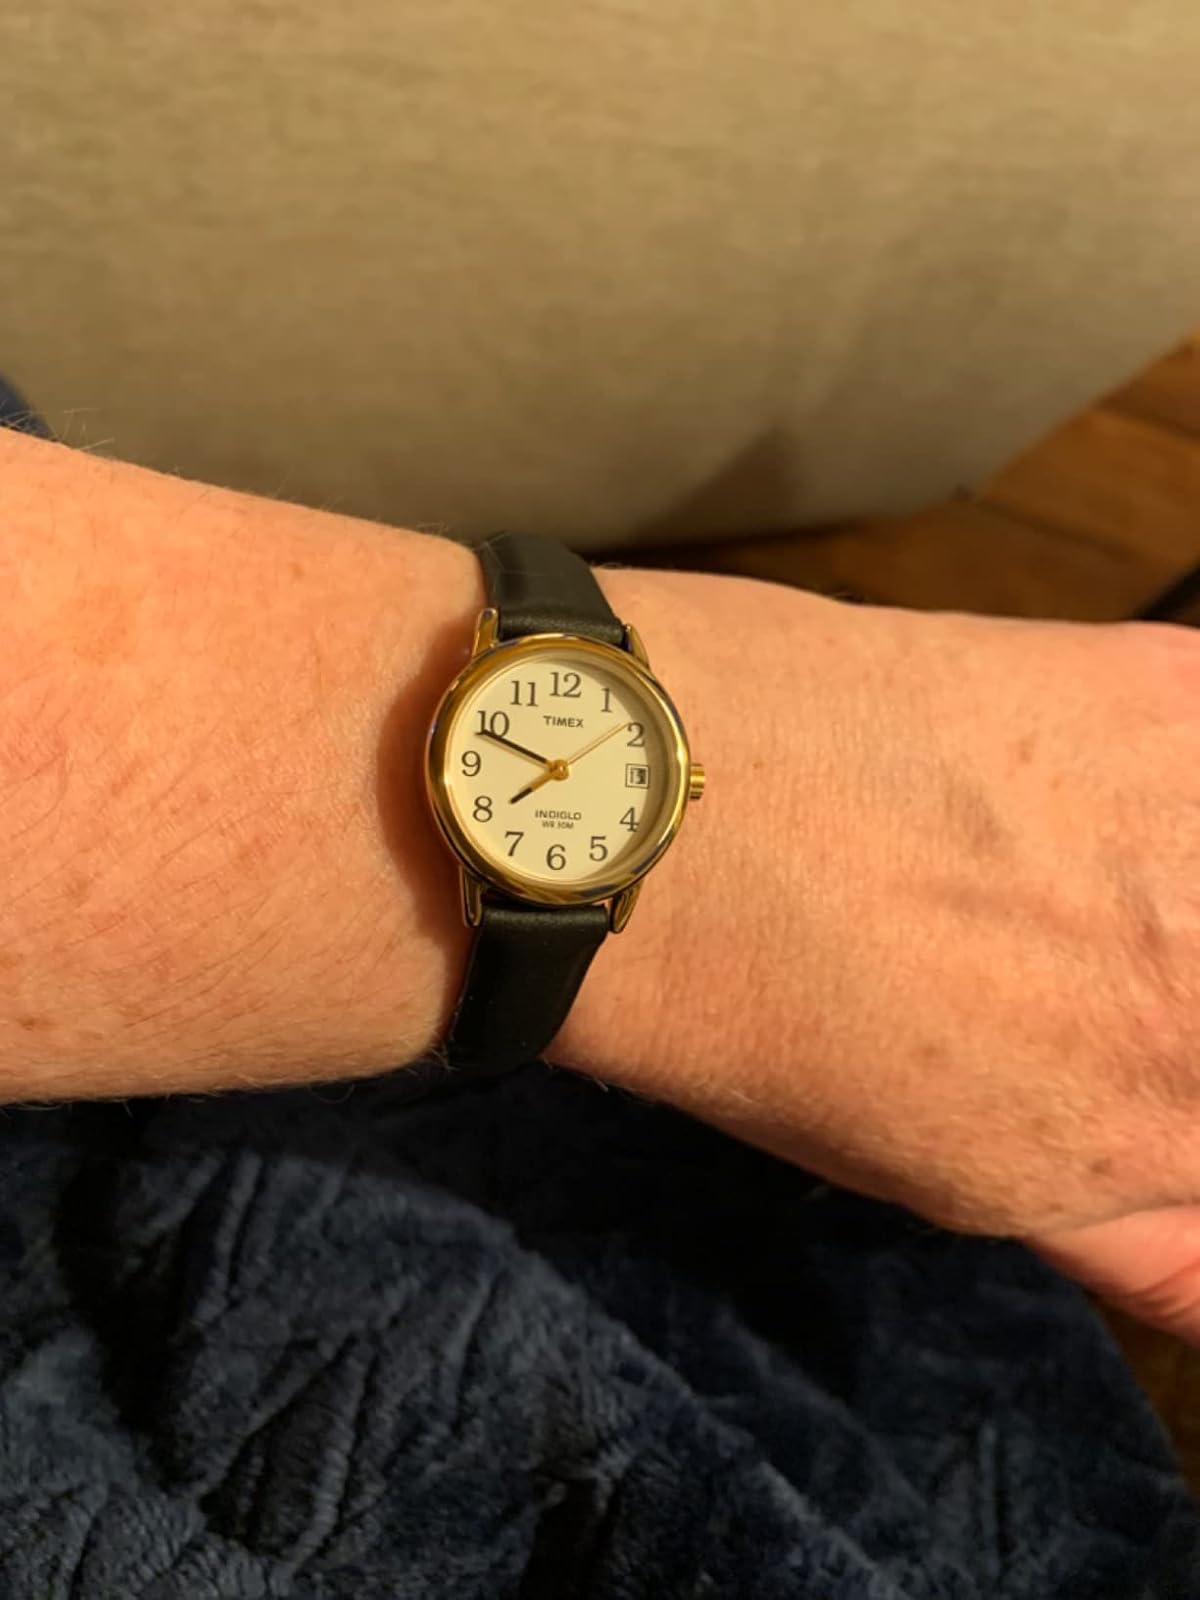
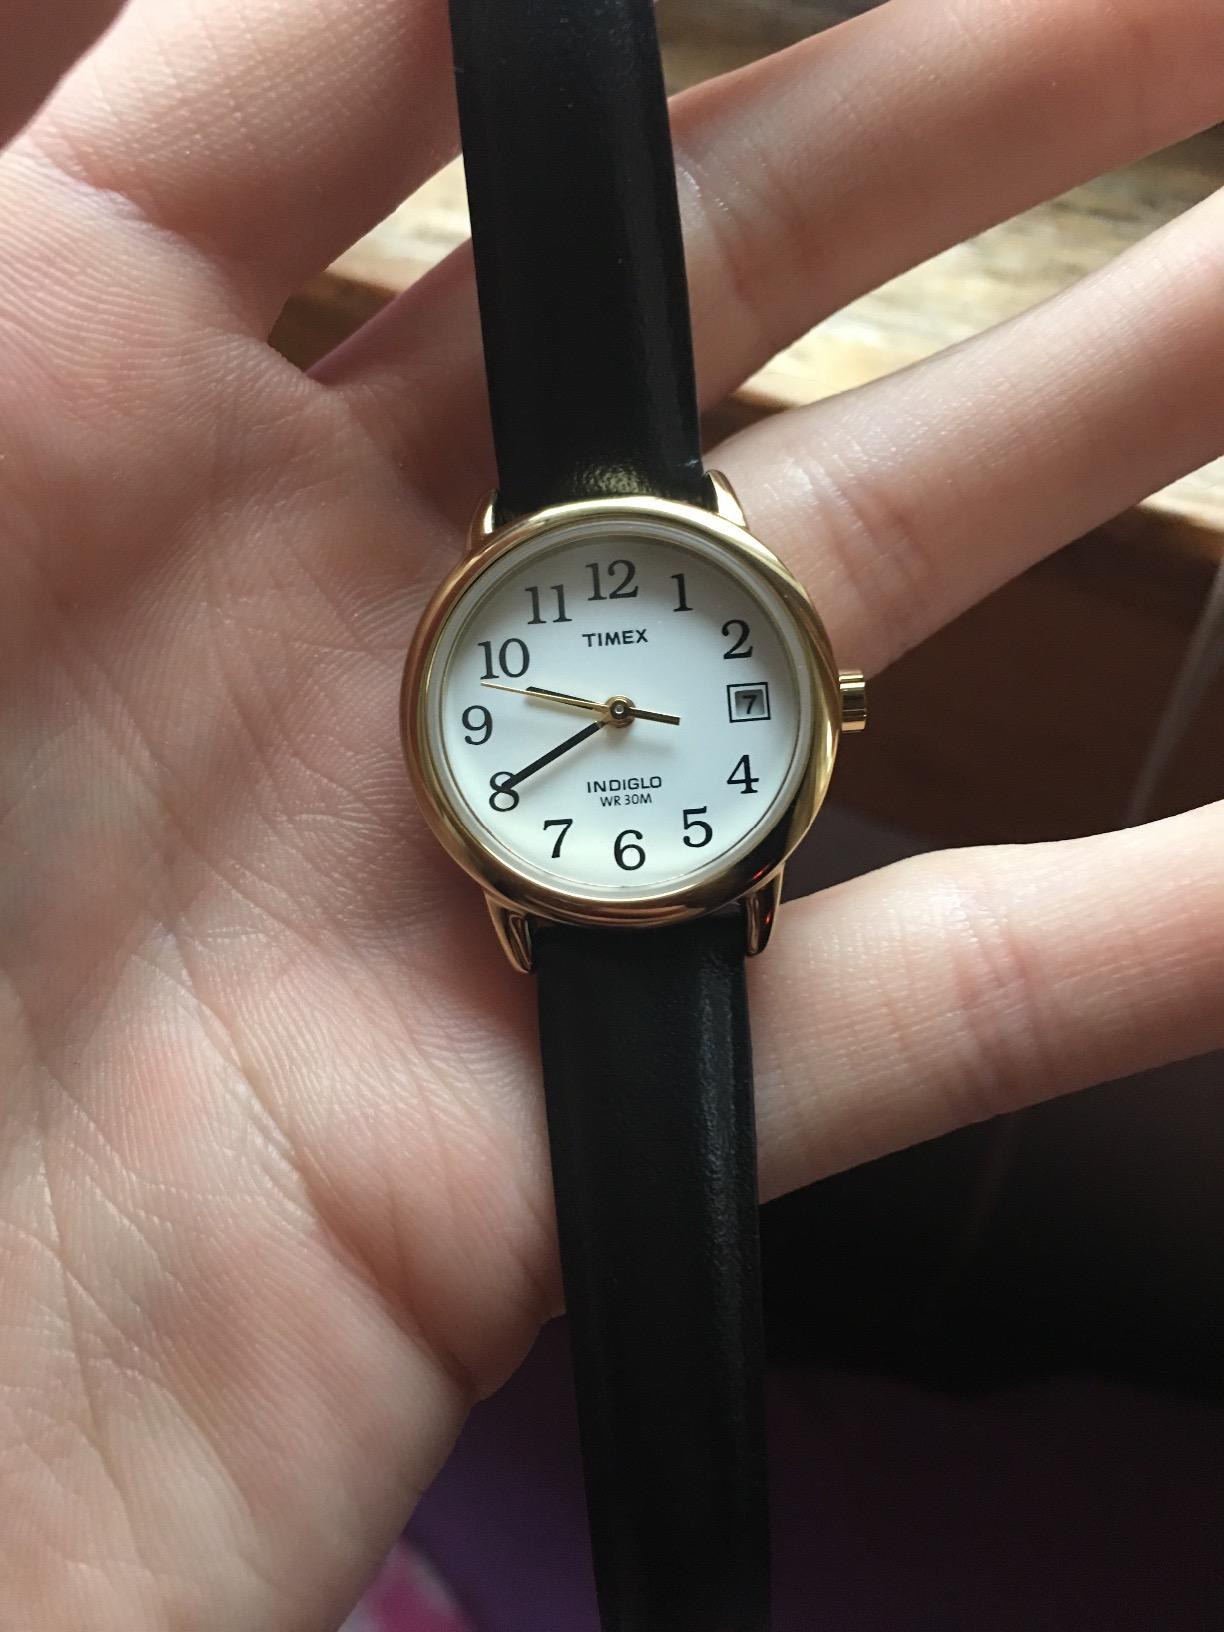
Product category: accessories_watch
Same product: yes